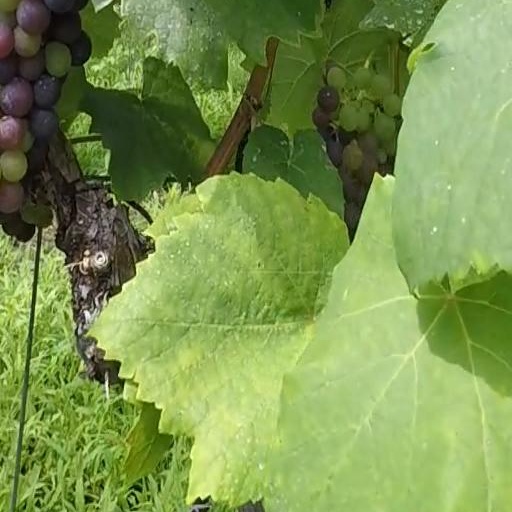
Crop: grape